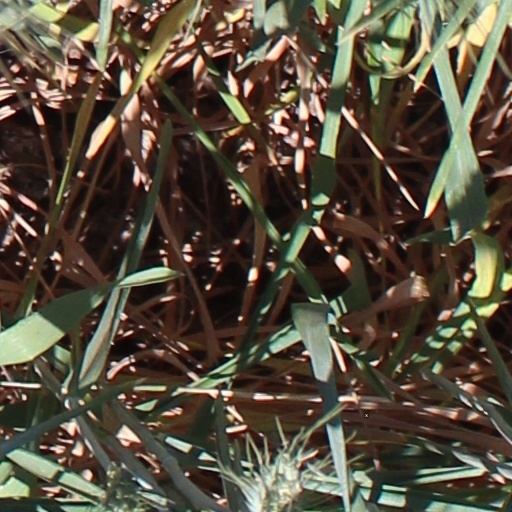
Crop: wheat